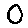
Label: 0